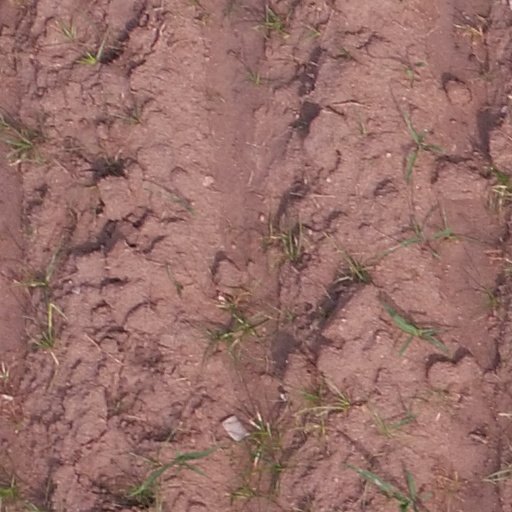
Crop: maize; corn